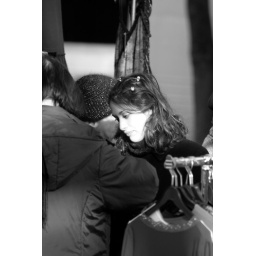
A young girl sells clothes to an older lady by the street